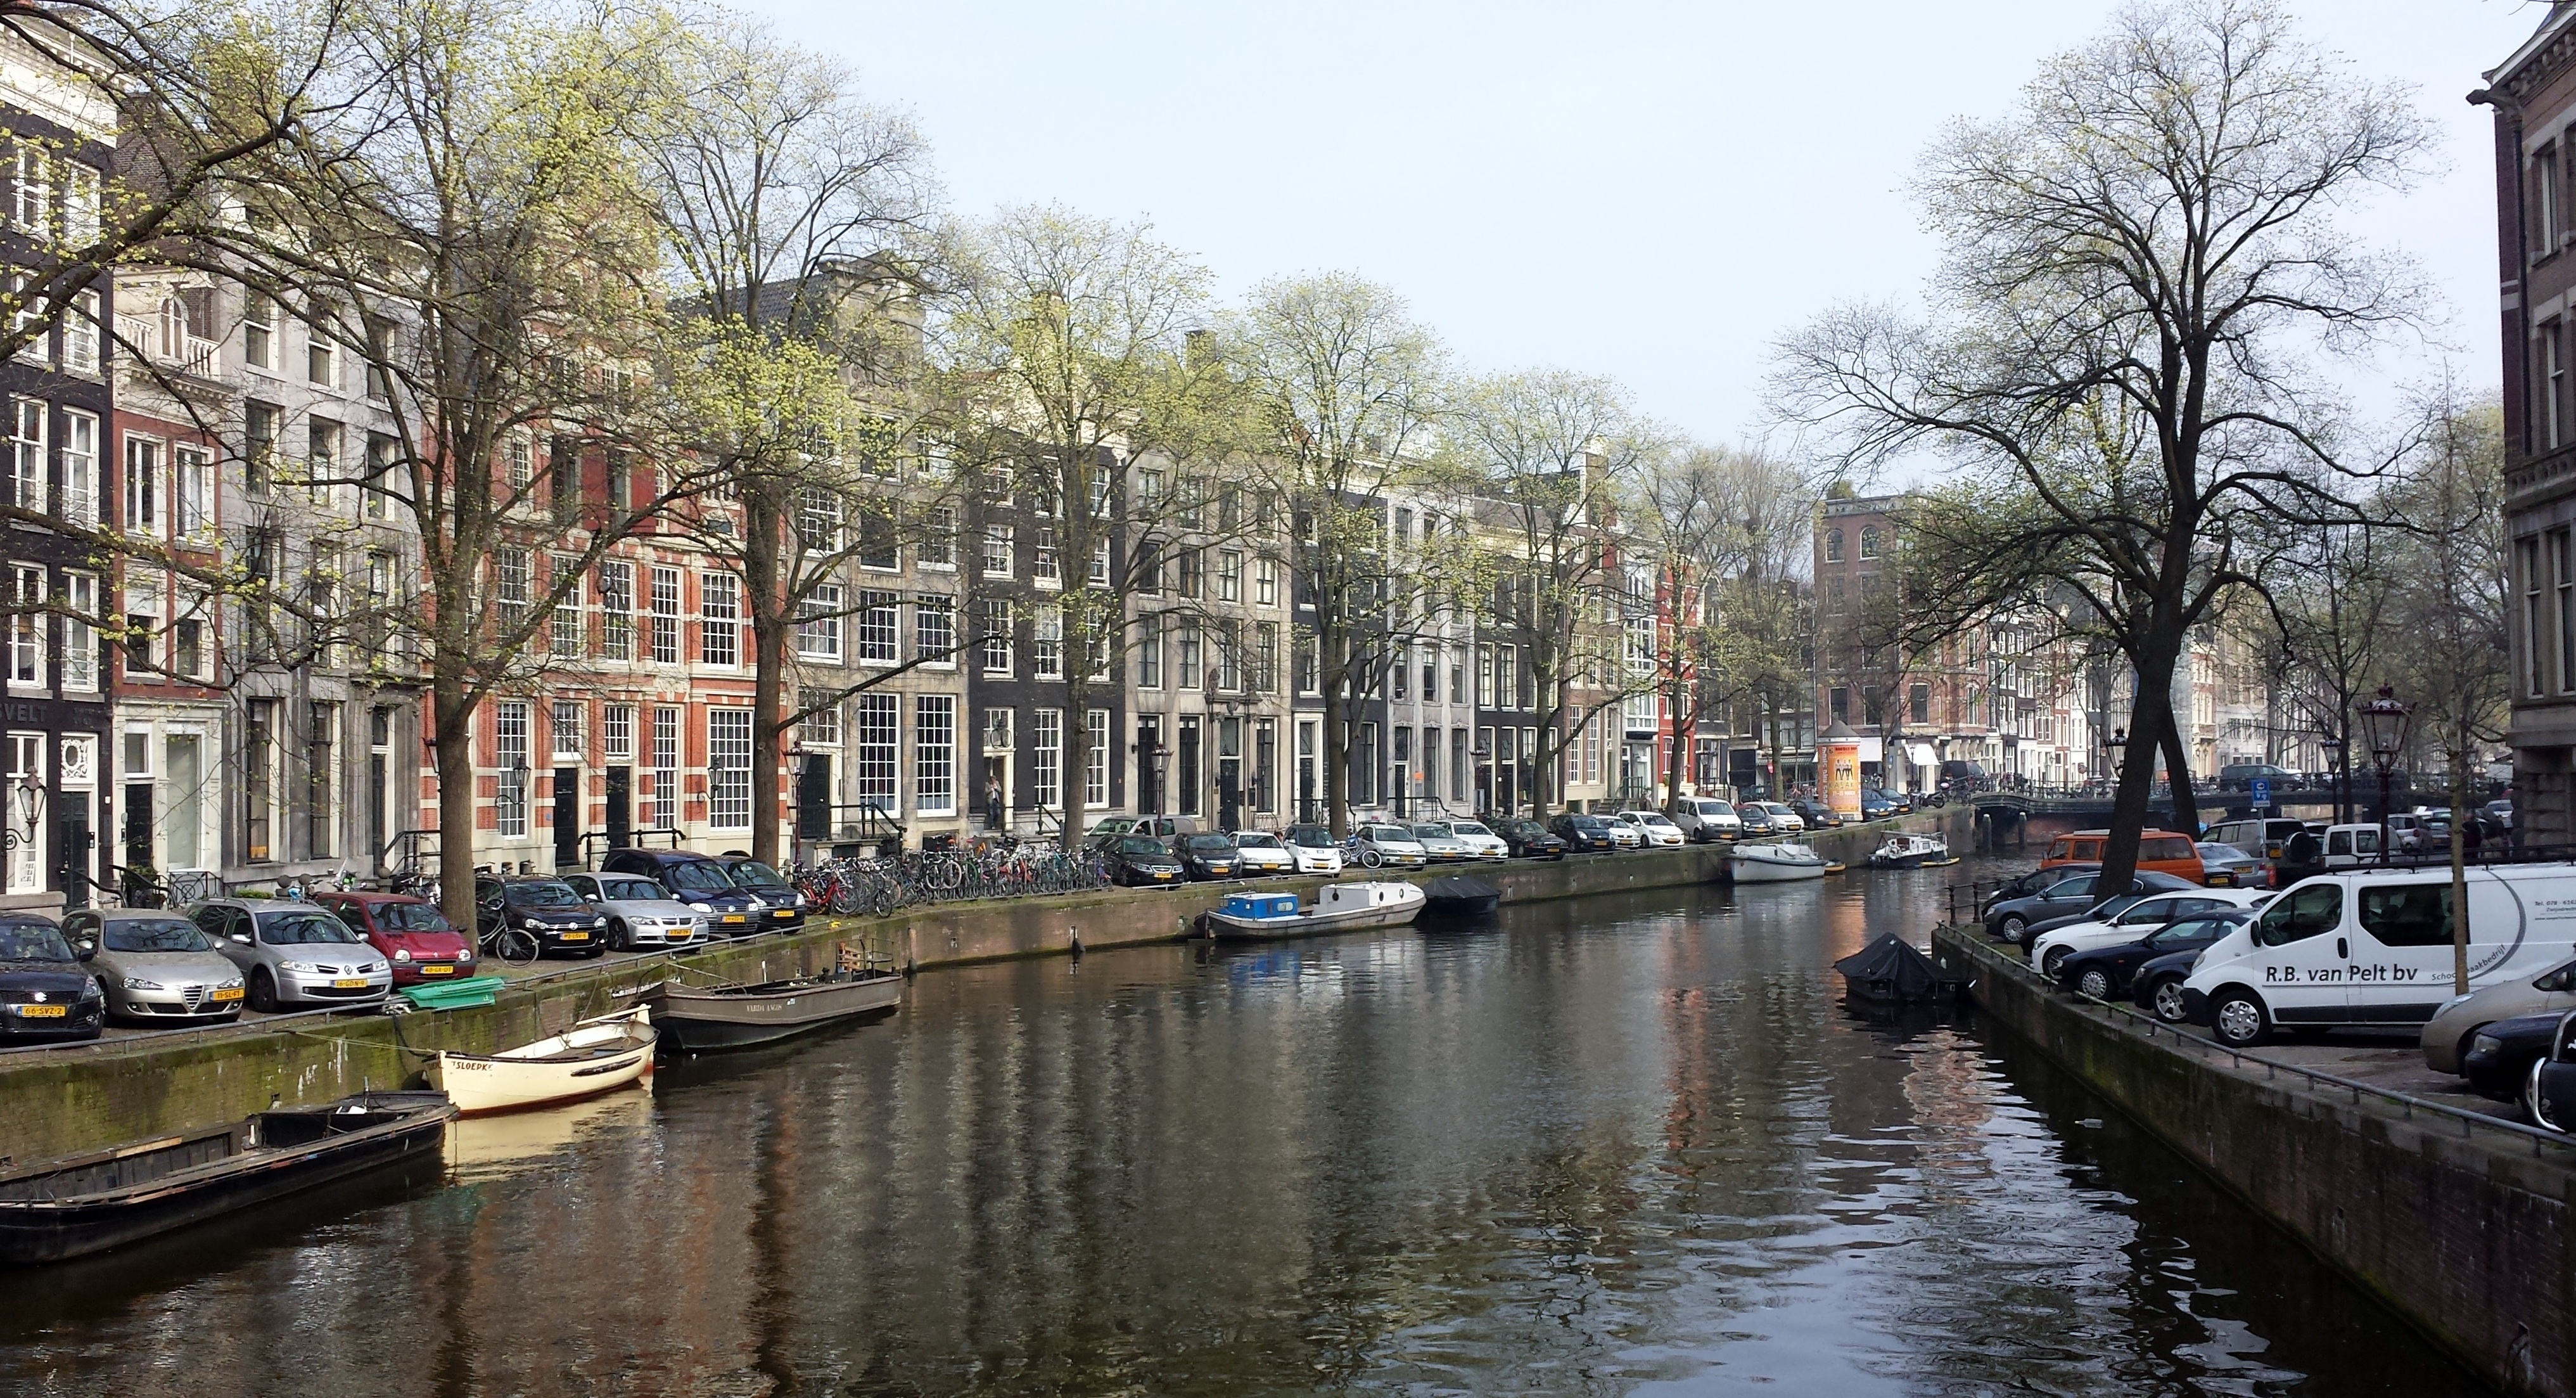
river, canal, cityscape, reflection, vehicle, waterway, body of water, amsterdam, netherlands, channel, landform, geographical feature